Louis Cousin

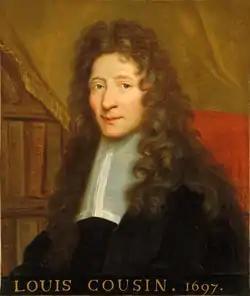
Louis Cousin

Louis Cousin, le président Cousin (21 August 1627 – 26 February 1707) was a French translator, historian, lawyer, royal censor and president of the cour des monnaies.